Wufang Shangdi

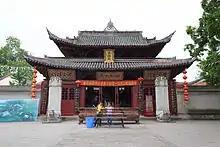
Temple of the Dark Ancestor in Yibin, Sichuan.

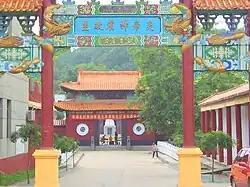
Temple of Yandi in his reputed birthplace in Suizhou, Hubei.

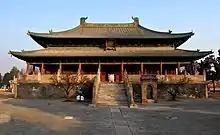
Temple of the Western Peak in Quyang, Baoding, Hebei.

He is also associated with , the god of some southern peoples, in both iconography and myth, as both Shennong Yandi and Chiyou fought against the Yellow Emperor, although Chiyou is traditionally considered more violent and has the horns of a fighting bull, while Shennong Yandi is more peaceful and has the horns of a plowing buffalo.